Burnett M. Chiperfield

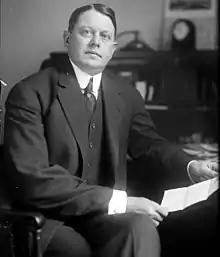

Burnett Mitchell Chiperfield (June 14, 1870 – June 24, 1940) was a U.S. Representative from Illinois, father of Robert Bruce Chiperfield.